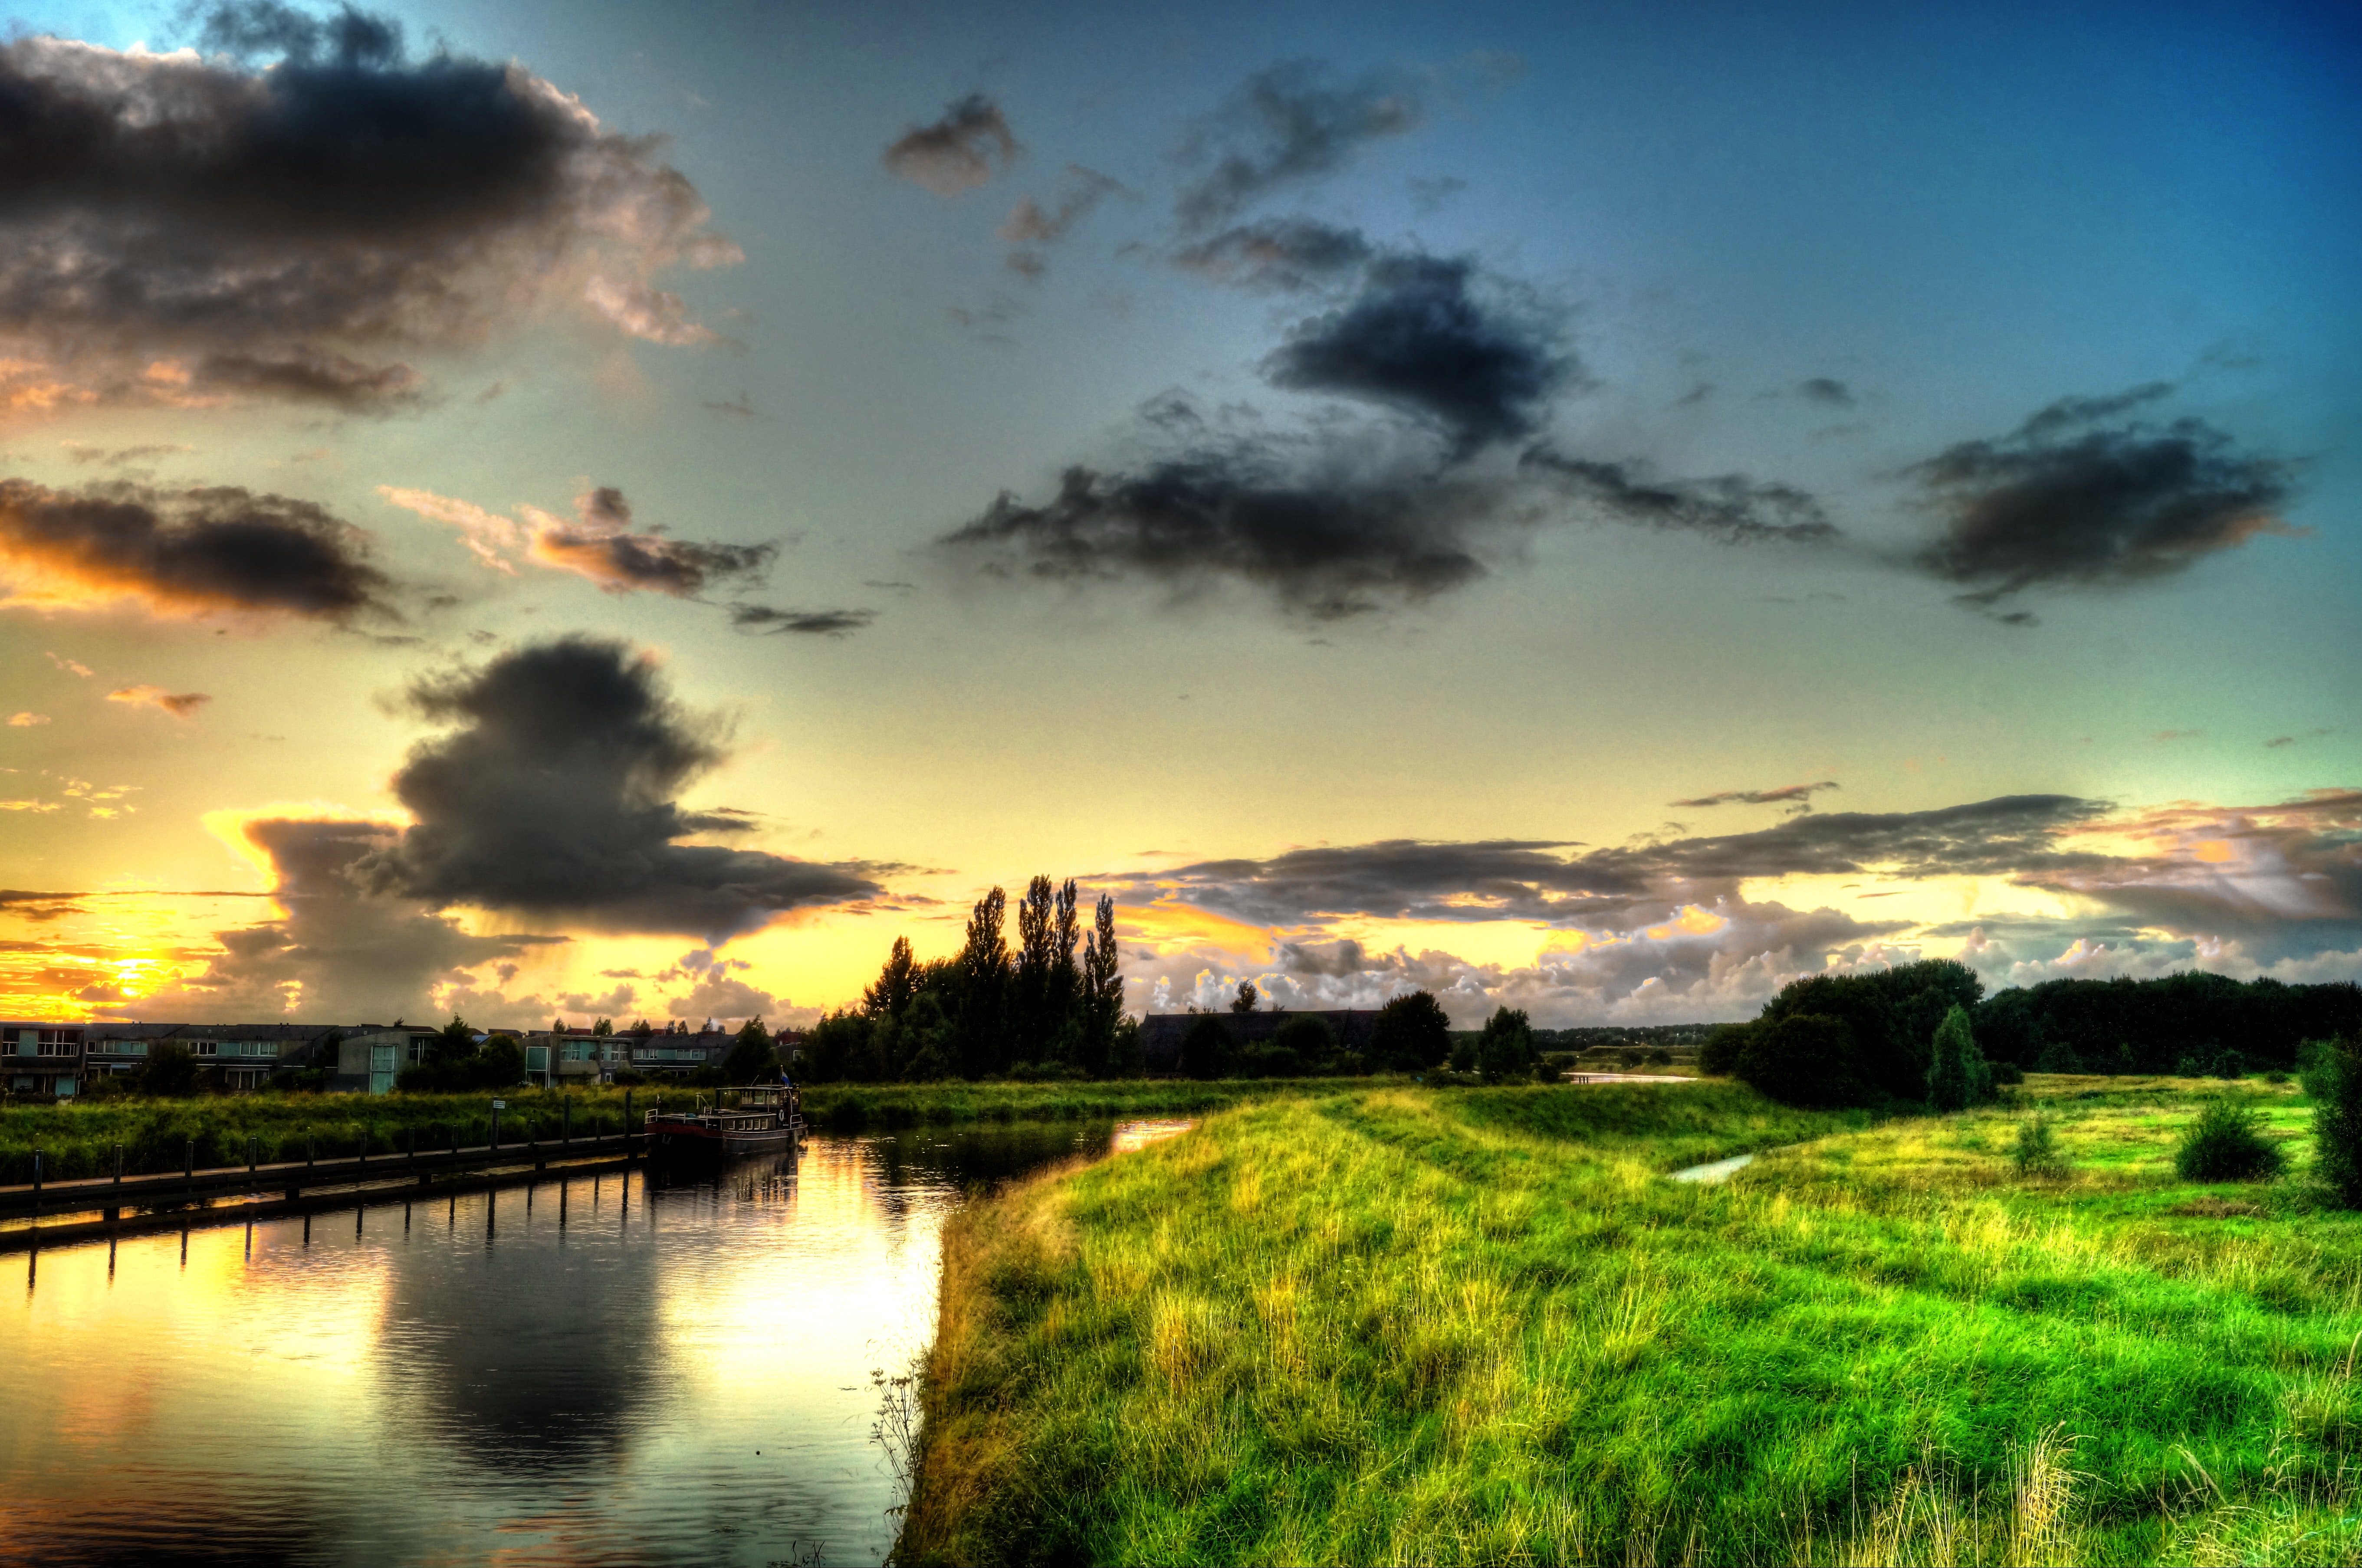
sky, nature, natural landscape, reflection, cloud, water, sunset, sunrise, river, evening, morning, horizon, tree, waterway, landscape, dusk, afterglow, lake, sunlight, grass, rural area, atmosphere, dawn, bank, reservoir, watercourse, wetland, pond, sun, paddy field, loch, meadow, world, meteorological phenomenon, city, marsh